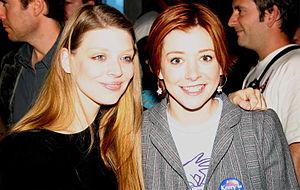
Alyson Lee Hannigan, née le 24 mars 1974 à Washington, DC, est une actrice américaine.
Willow Rosenberg est un personnage fictif de la série télévisée Buffy contre les vampires interprété par Alyson Hannigan et doublé en version française par Virginie Ledieu. C'est l'un des personnages principaux de la série, étant la seule avec sa meilleure amie Buffy Summers, l'héroïne, à être présente à l'écran dans tous les épisodes de la série. D'abord présentée comme une lycéenne brillante mais peu sûre d'elle, son personnage quitte peu à peu le rôle de faire-valoir de Buffy pour devenir une sorcière d'une grande puissance. Sa dépendance à la magie devient l'un des arcs narratifs principaux de la saison 6 de la série à la fin de laquelle, consumée par la colère et la peine, elle devient la méchante principale avant d'entamer sa rédemption lors de la saison 7.
Buffy contre les vampires est une série télévisée américaine de 144 épisodes d'environ 43 minutes du genre fantasy urbaine créée par Joss Whedon et diffusée du 10 mars 1997 au 22 mai 2001 sur le réseau The WB, puis du 2 octobre 2001 au 20 mai 2003 sur le réseau UPN.
Tara Maclay est un personnage fictif de la série télévisée Buffy contre les vampires, incarné par Amber Benson durant trois saisons. Son rôle est celui d'une sorcière qui devient la petite amie de Willow et intègre ainsi le cercle d'amis de Buffy Summers. Elle n'apparaît qu'au générique de l'épisode Rouge passion.